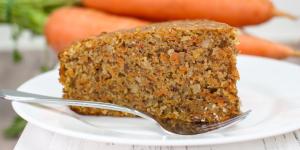
queque de zanahoria